First Army (Turkey)

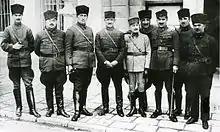
Commanders after the War of Independence: "From left to right:" Mirliva Âsım (Gündüz), Mirliva Ali Hikmet (Ayerdem), Ferik Ali Sait (Akbaytogan), Mirliva Şükrü Naili (Gökberk), Mirliva Kazım (İnanç), Ferik Fahrettin (Altay), Mirliva Kemalettin Sami (Gökçen), Mirliva Cafer Tayyar (Eğilmez), Mirliva İzzettin (Çalışlar)

First Army HQ (Istanbul, Commander: Fahrettin Altay)